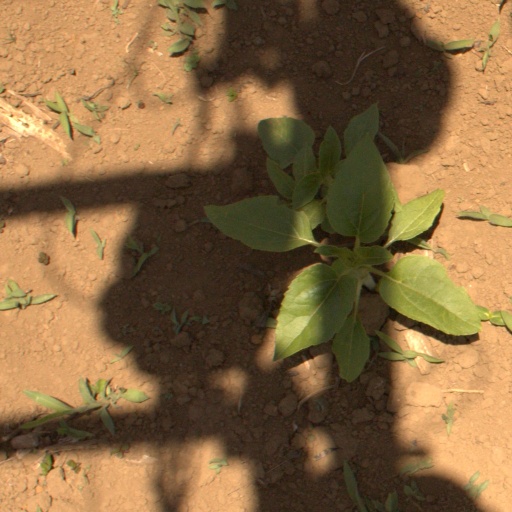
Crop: Jerusalem artichoke